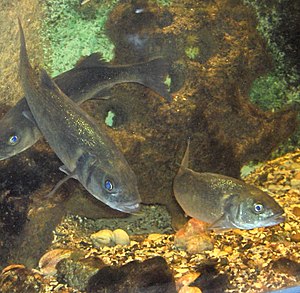
Havbars
Et par havbars
Havbars er en fisk, der tilhører havaborre-familien og lever i den østlige del af Atlanterhavet, Middelhavet og Sortehavet. Dens kød er velsmagende.